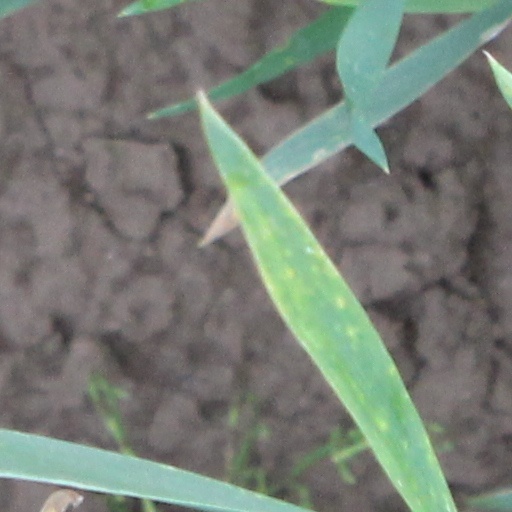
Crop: wheat